Murphy's Romance

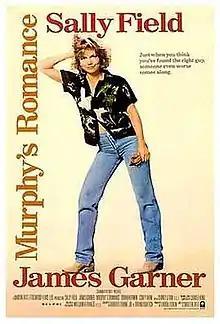
Theatrical release poster

Murphy's Romance is a 1985 American romantic-comedy film directed by Martin Ritt. The screenplay by Harriet Frank Jr. and Irving Ravetch was based on the 1980 novella by Max Schott. The film stars Sally Field, James Garner, Brian Kerwin, and Corey Haim, and was produced by Laura Ziskin for Field's production company Fogwood Films.